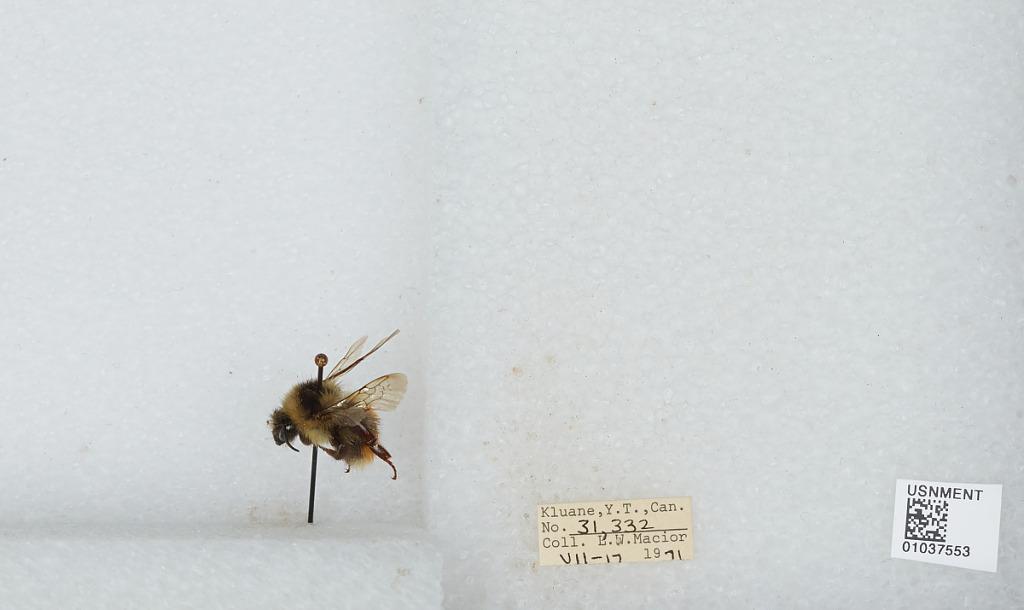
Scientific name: Bombus (Pyrobombus) sylvicola Kirby
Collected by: L. Macior
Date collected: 1971-7-17
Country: Canada
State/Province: Yukon Territory
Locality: Kluane
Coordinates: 60.75, -139.5